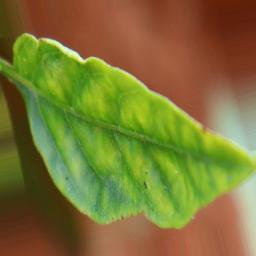
Label: nutritional